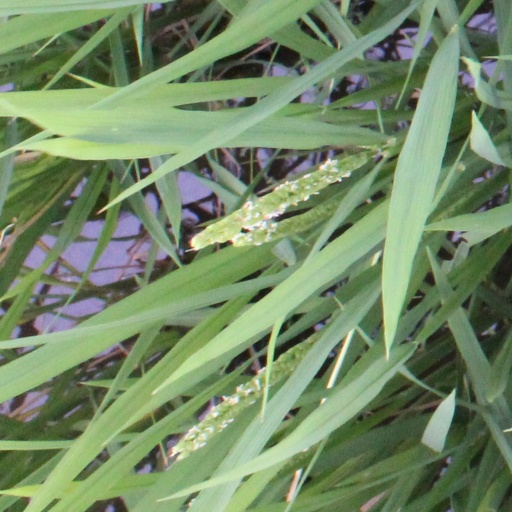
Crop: rice